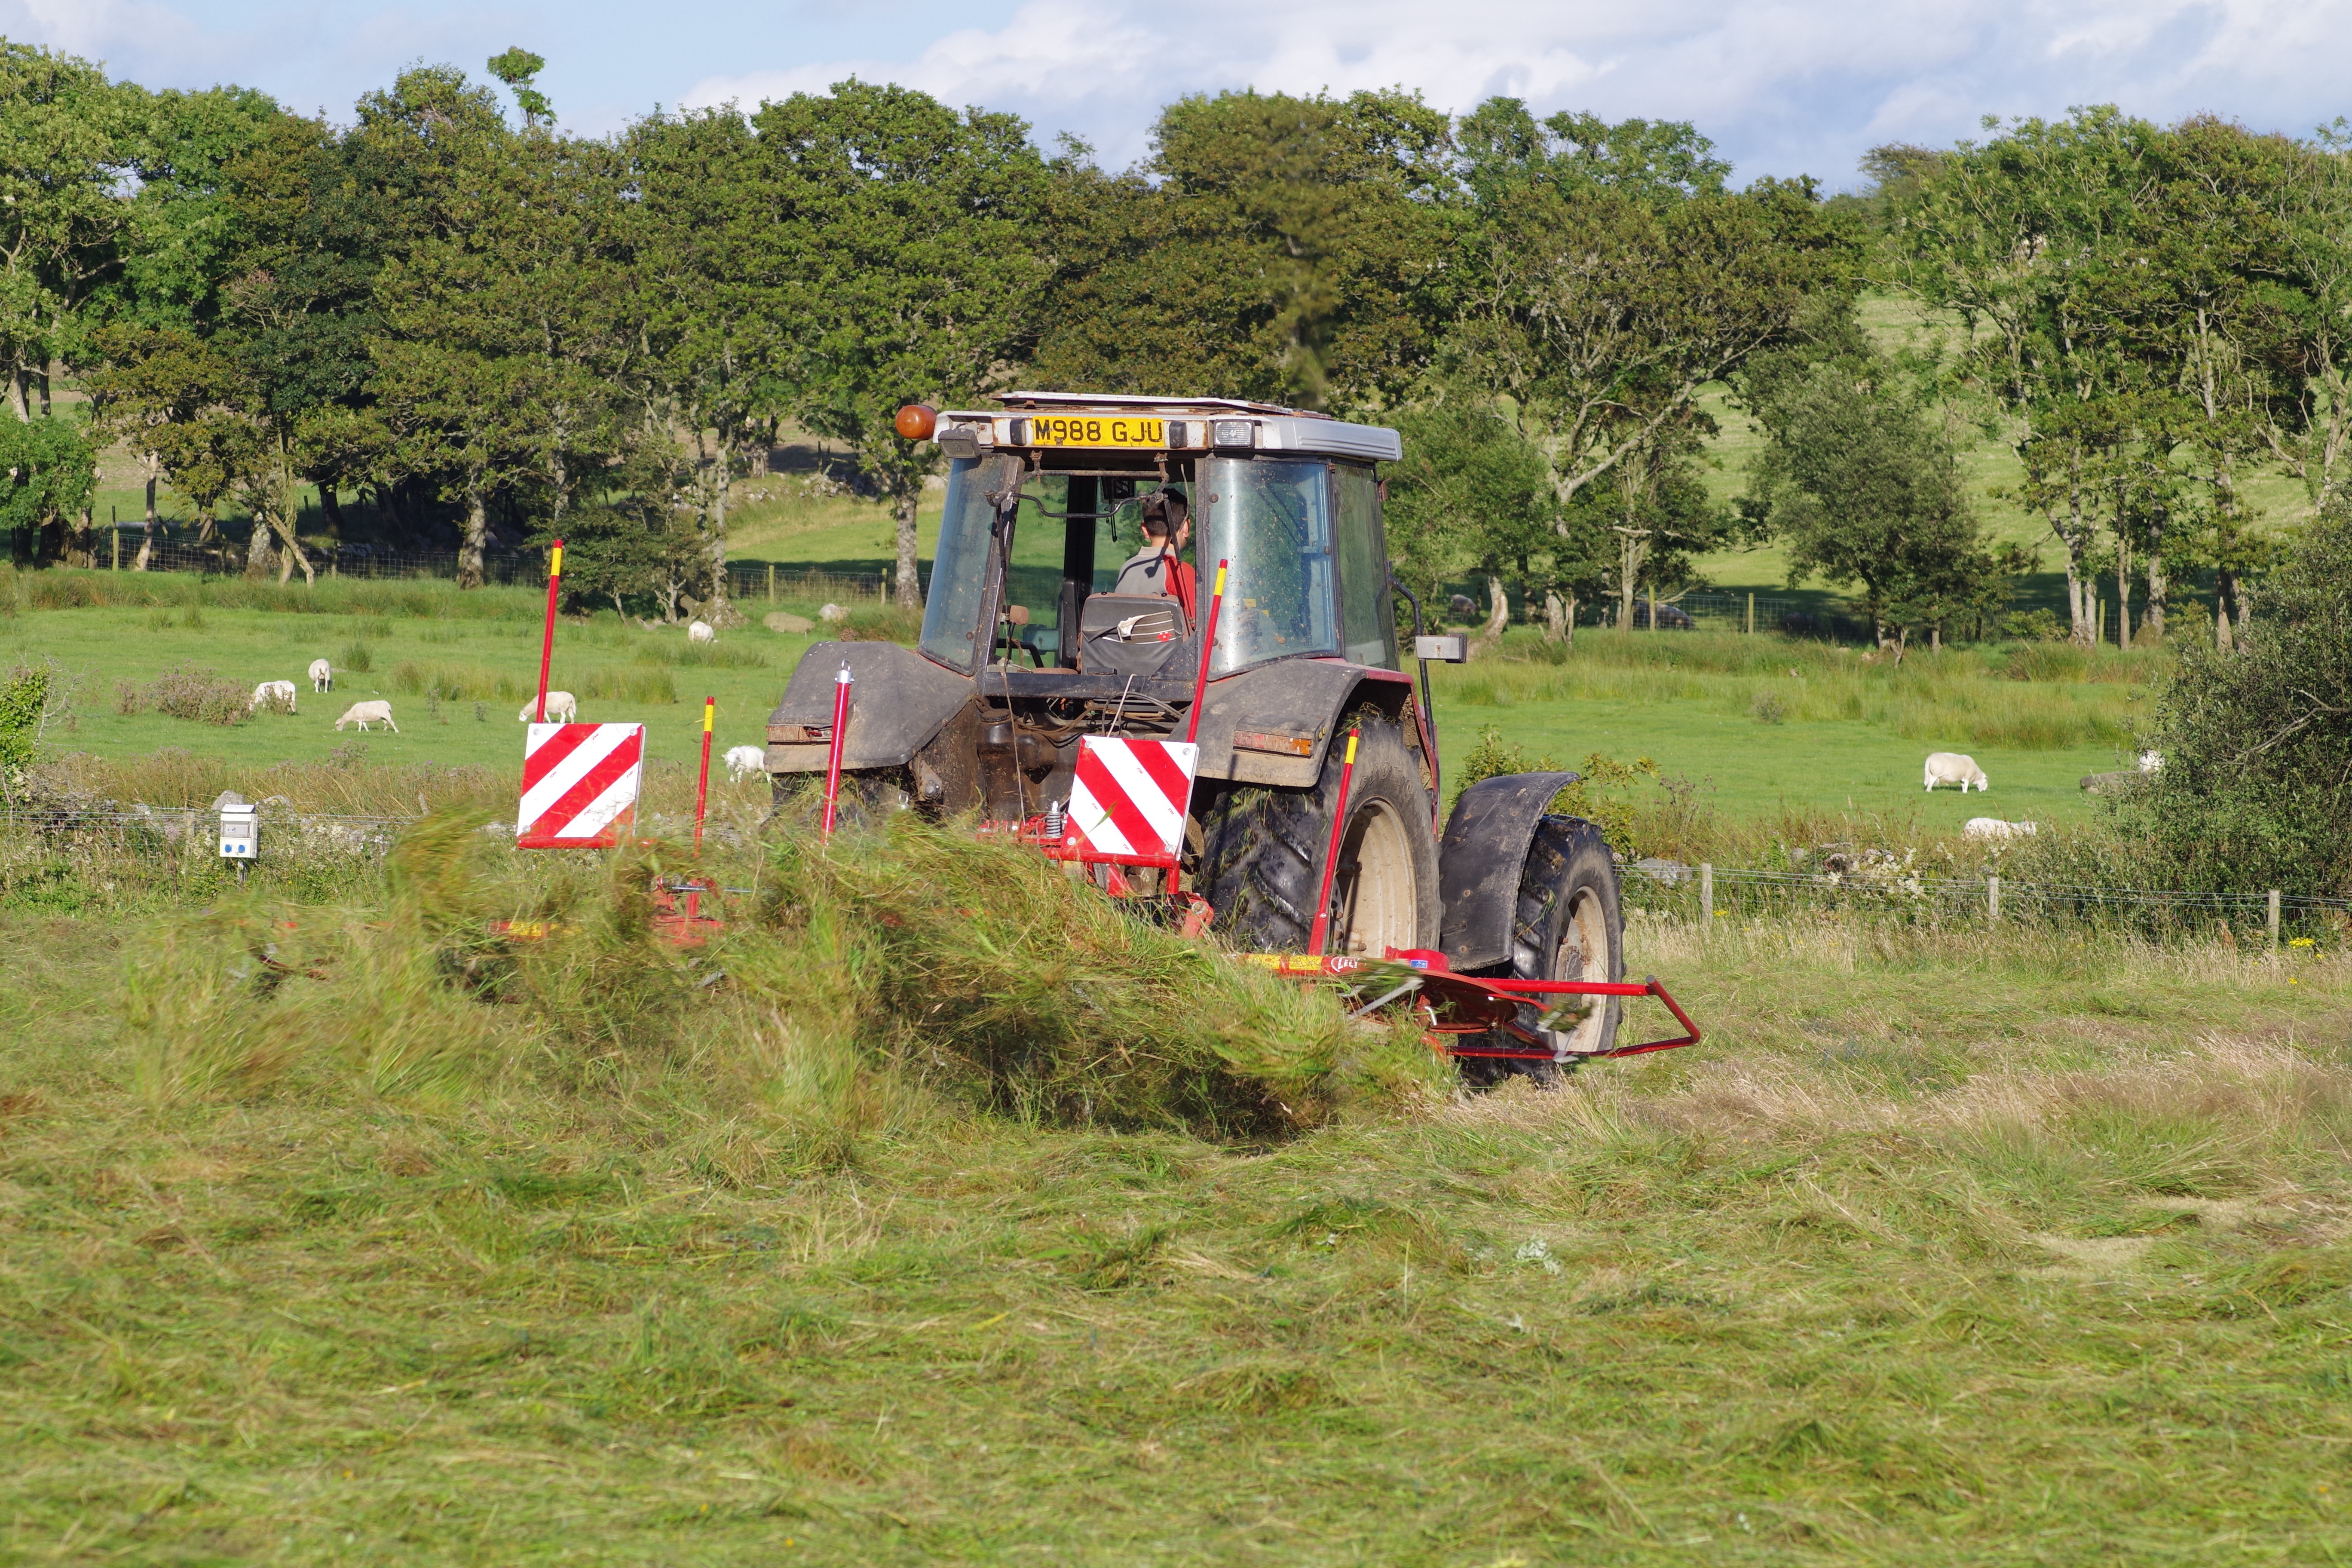
grass, hay, tractor, field, farm, summer, transport, rural, vehicle, equipment, machine, agriculture, waterway, rural area, hay making